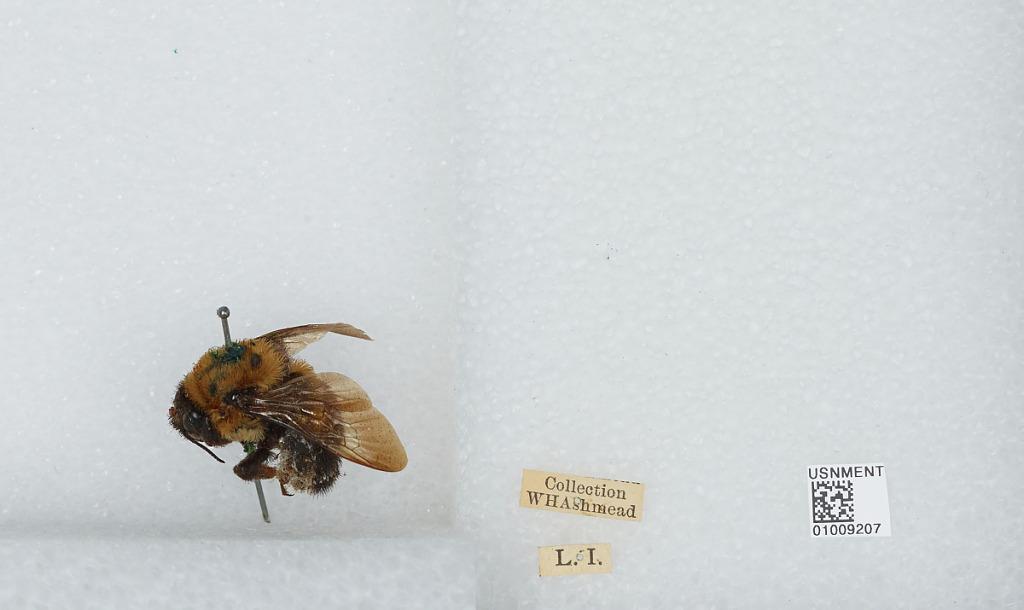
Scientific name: Bombus (Separatobombus) griseocollis (De Geer)
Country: United States
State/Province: New York
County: Suffolk
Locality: Long Island
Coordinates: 40.8, -73.3